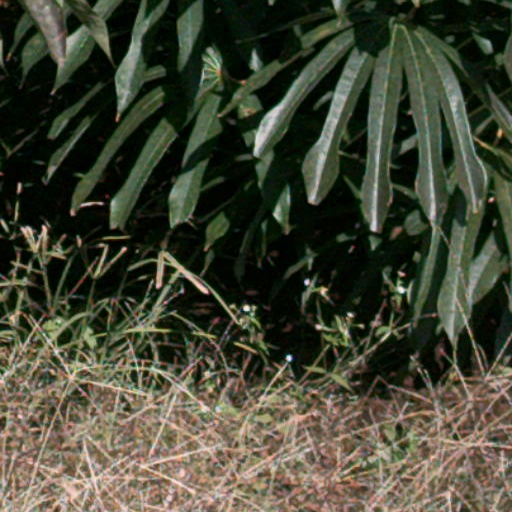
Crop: cassava